Champ de Mars

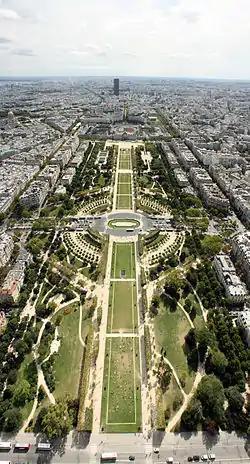
View southeast from the top level of the Eiffel Tower, down the Champ de Mars, with the Tour Montparnasse (Montparnasse Tower) in the distance. The École Militaire is one third down from the top of the picture.

The Champ de Mars is a large public greenspace in Paris, France, located in the seventh "arrondissement", between the Eiffel Tower to the northwest and the École Militaire to the southeast. The park is named after the Campus Martius ("Mars Field") in Rome, which was dedicated to the god Mars. The name alludes to the fact that the lawns here were formerly used as drilling and marching grounds by the French military.